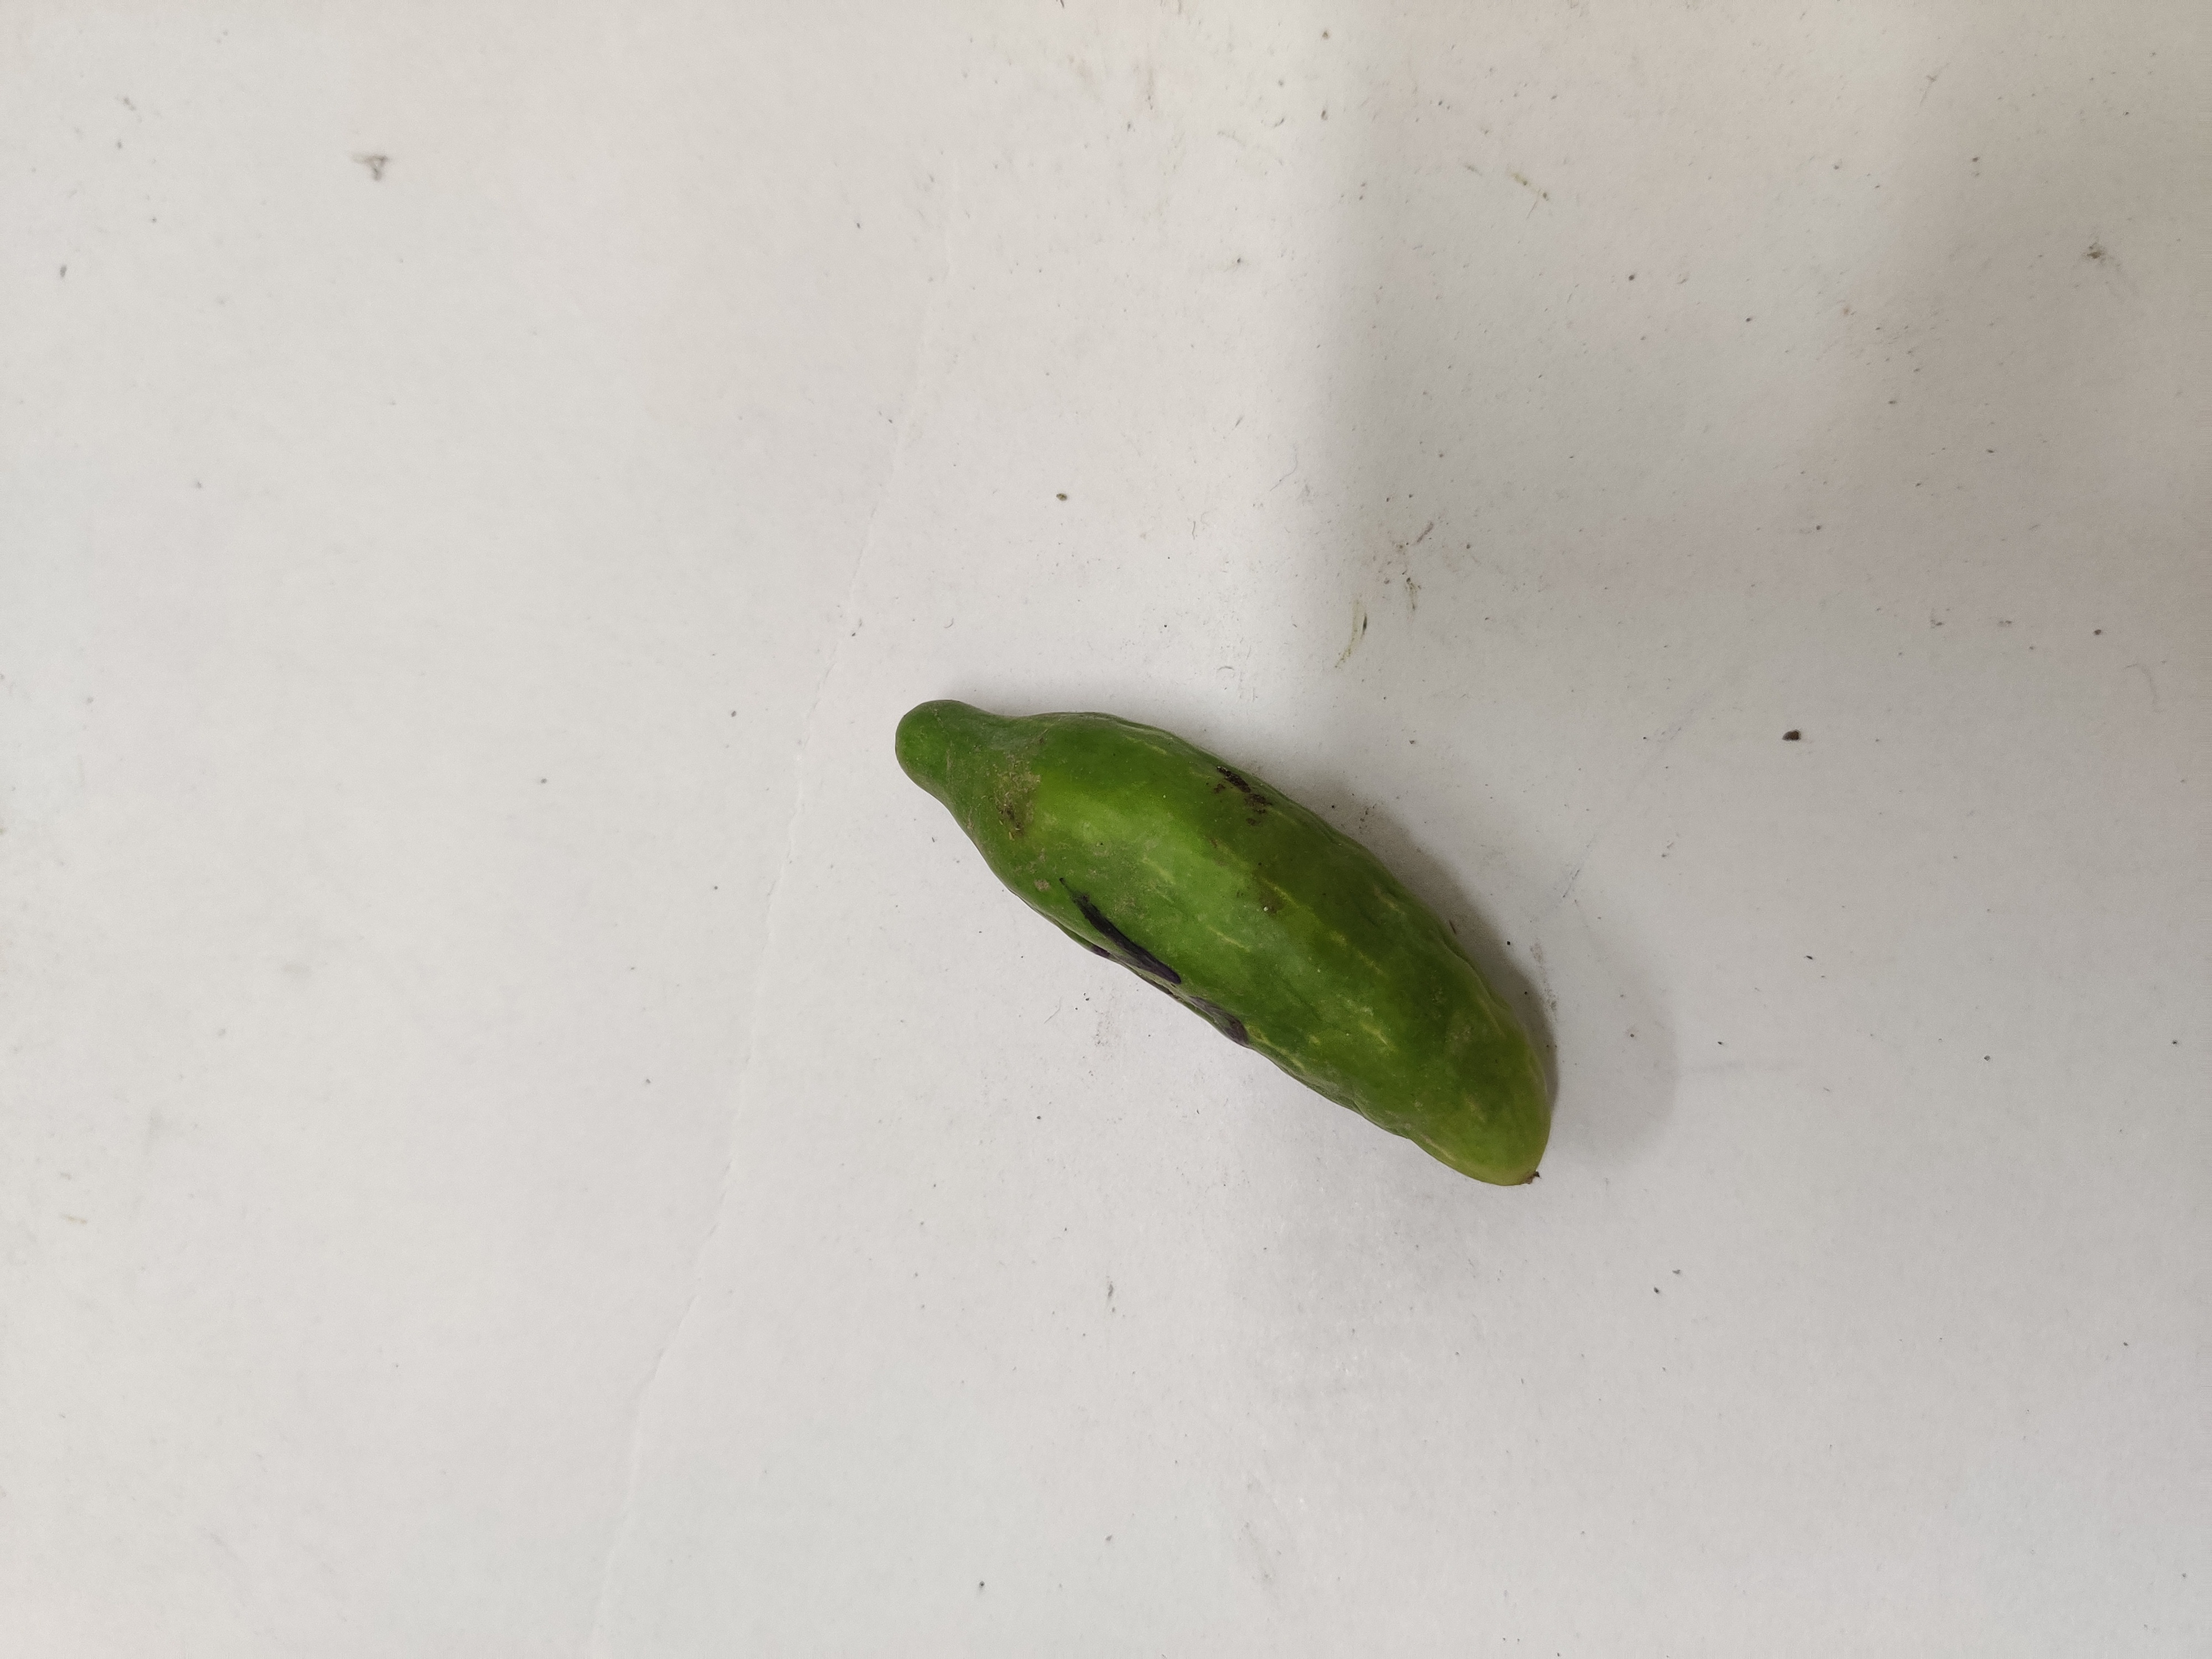
Crop: Ivy Gourd
Condition: Damaged